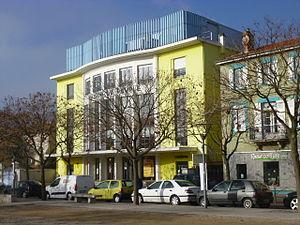
La maison du peuple de Pierre-Bénite
Pierre-Bénite est une commune française située dans la métropole de Lyon, en région Auvergne-Rhône-Alpes.